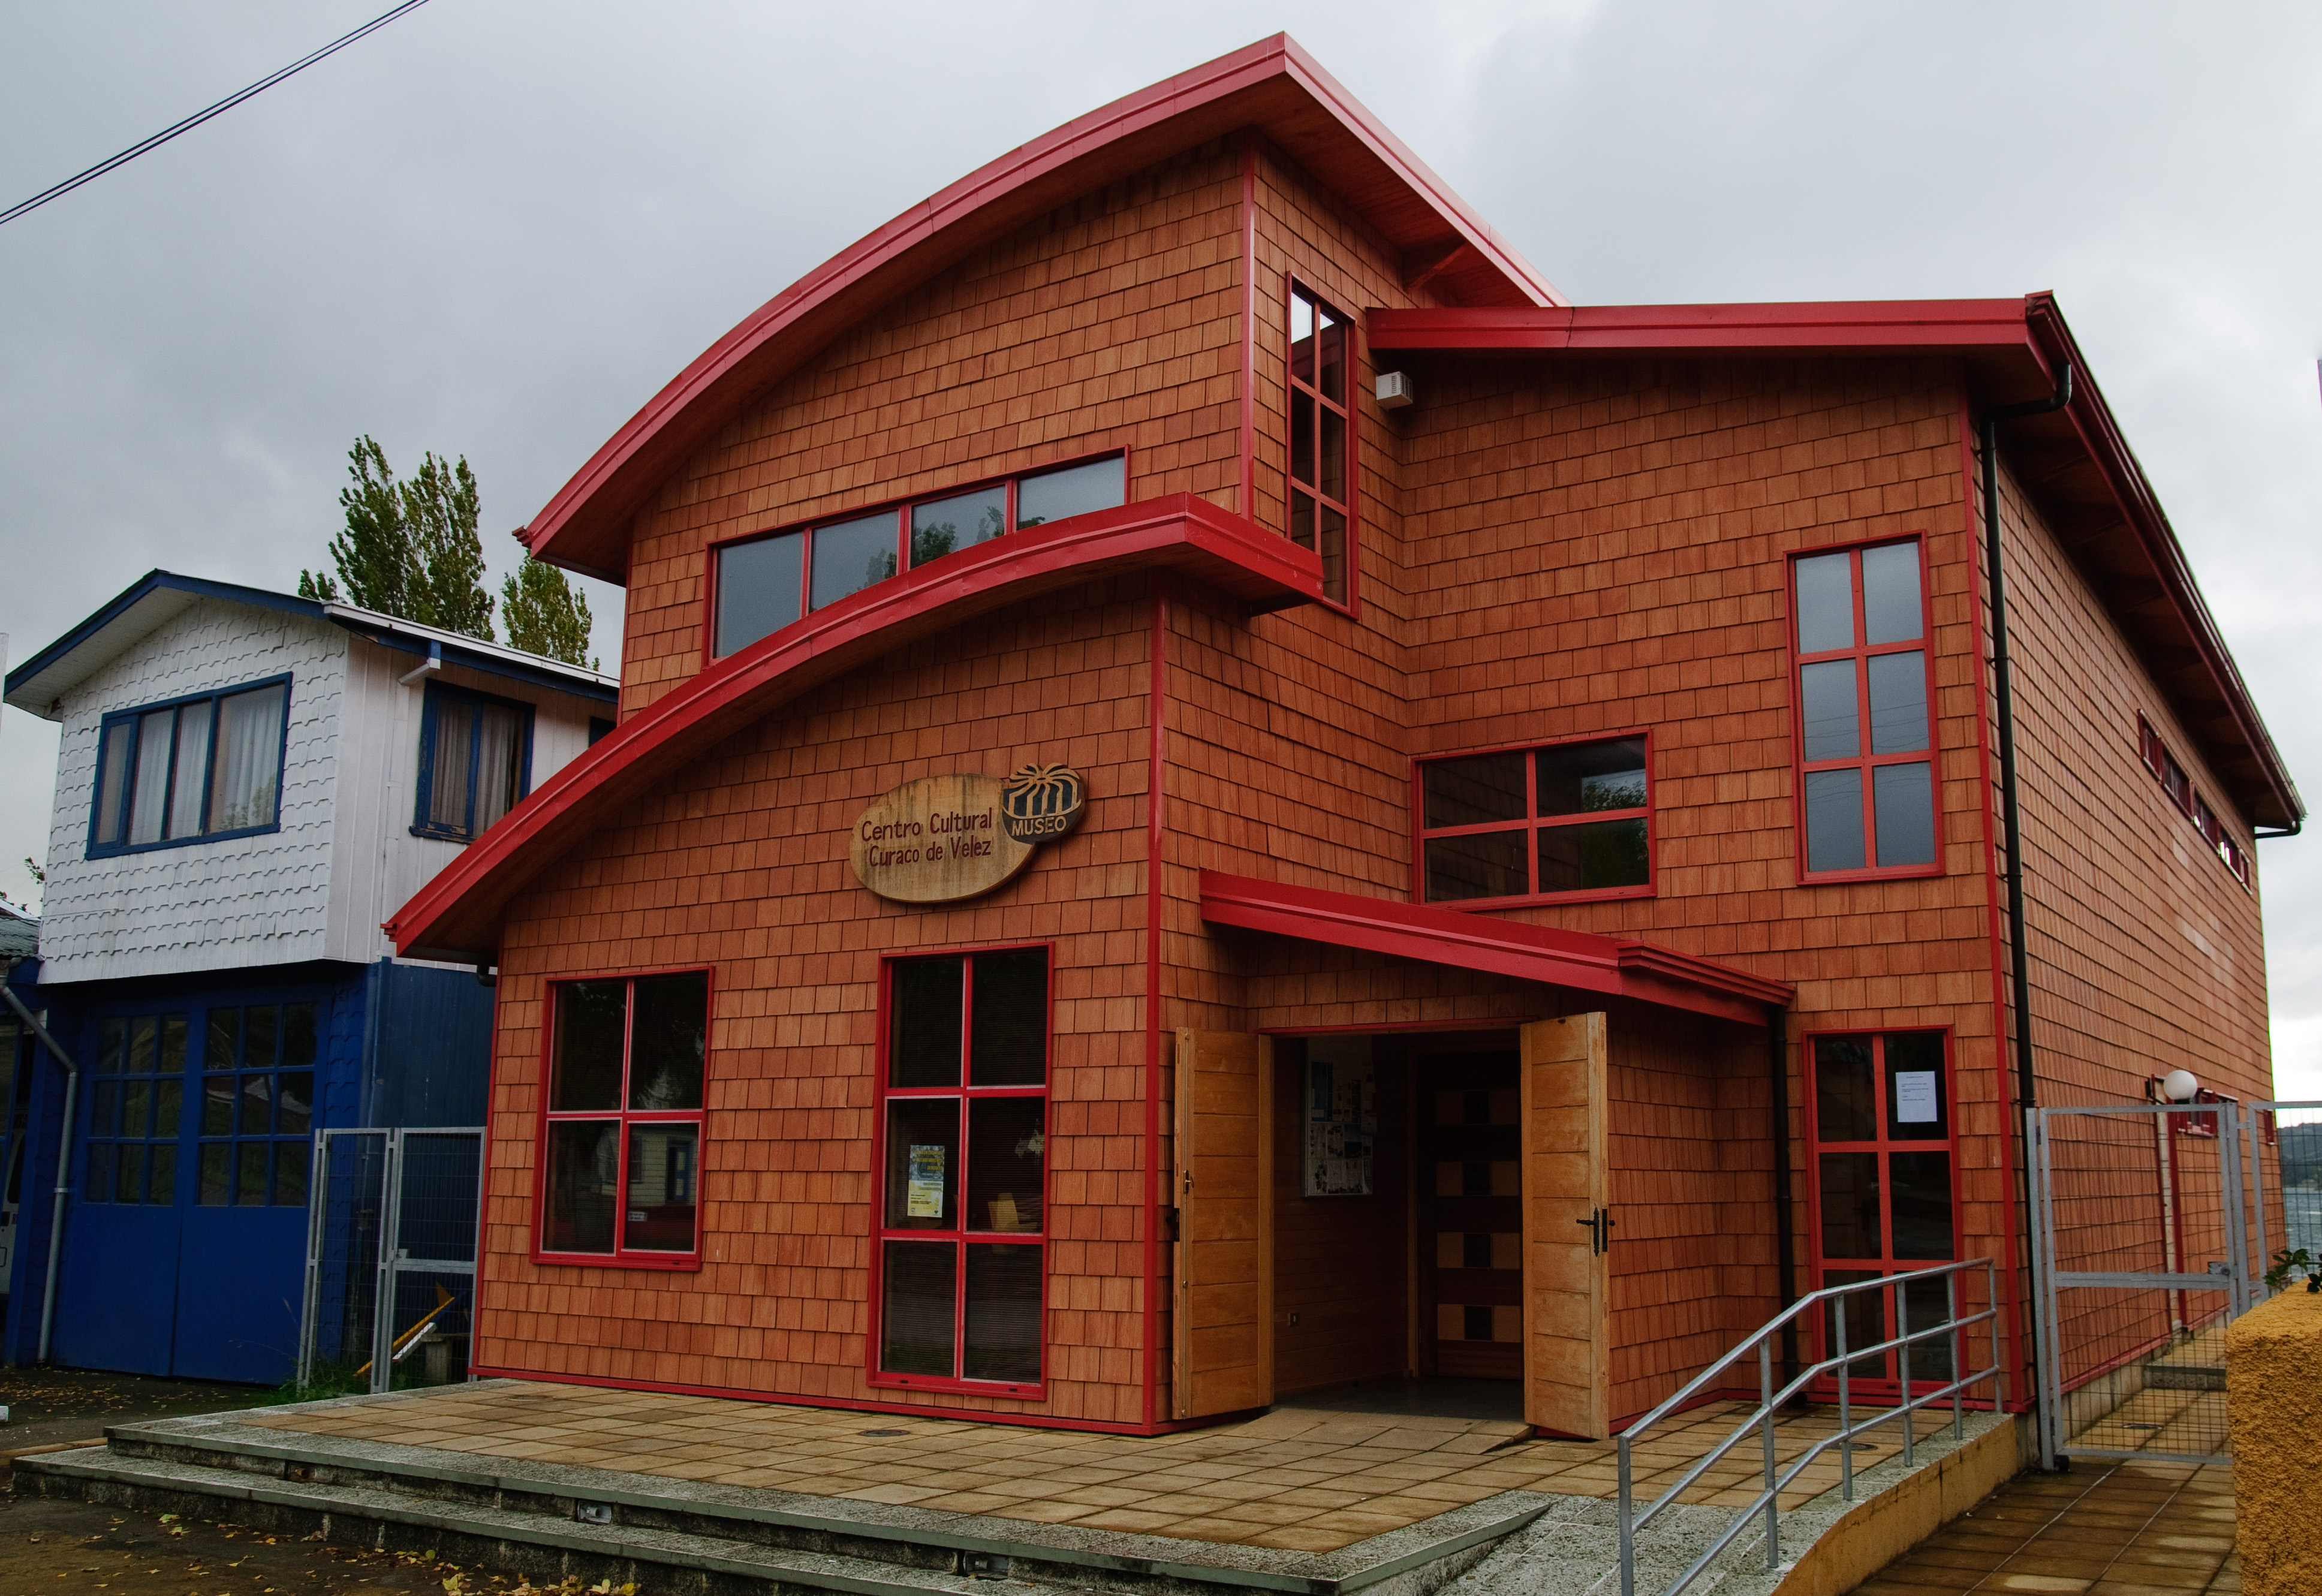
architecture, wood, house, window, roof, building, home, cottage, facade, nikon, brick, chile, siding, d300, chiloe, neighbourhood, residential area